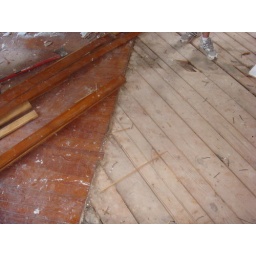
Old pine floor comes up, old subfloor below